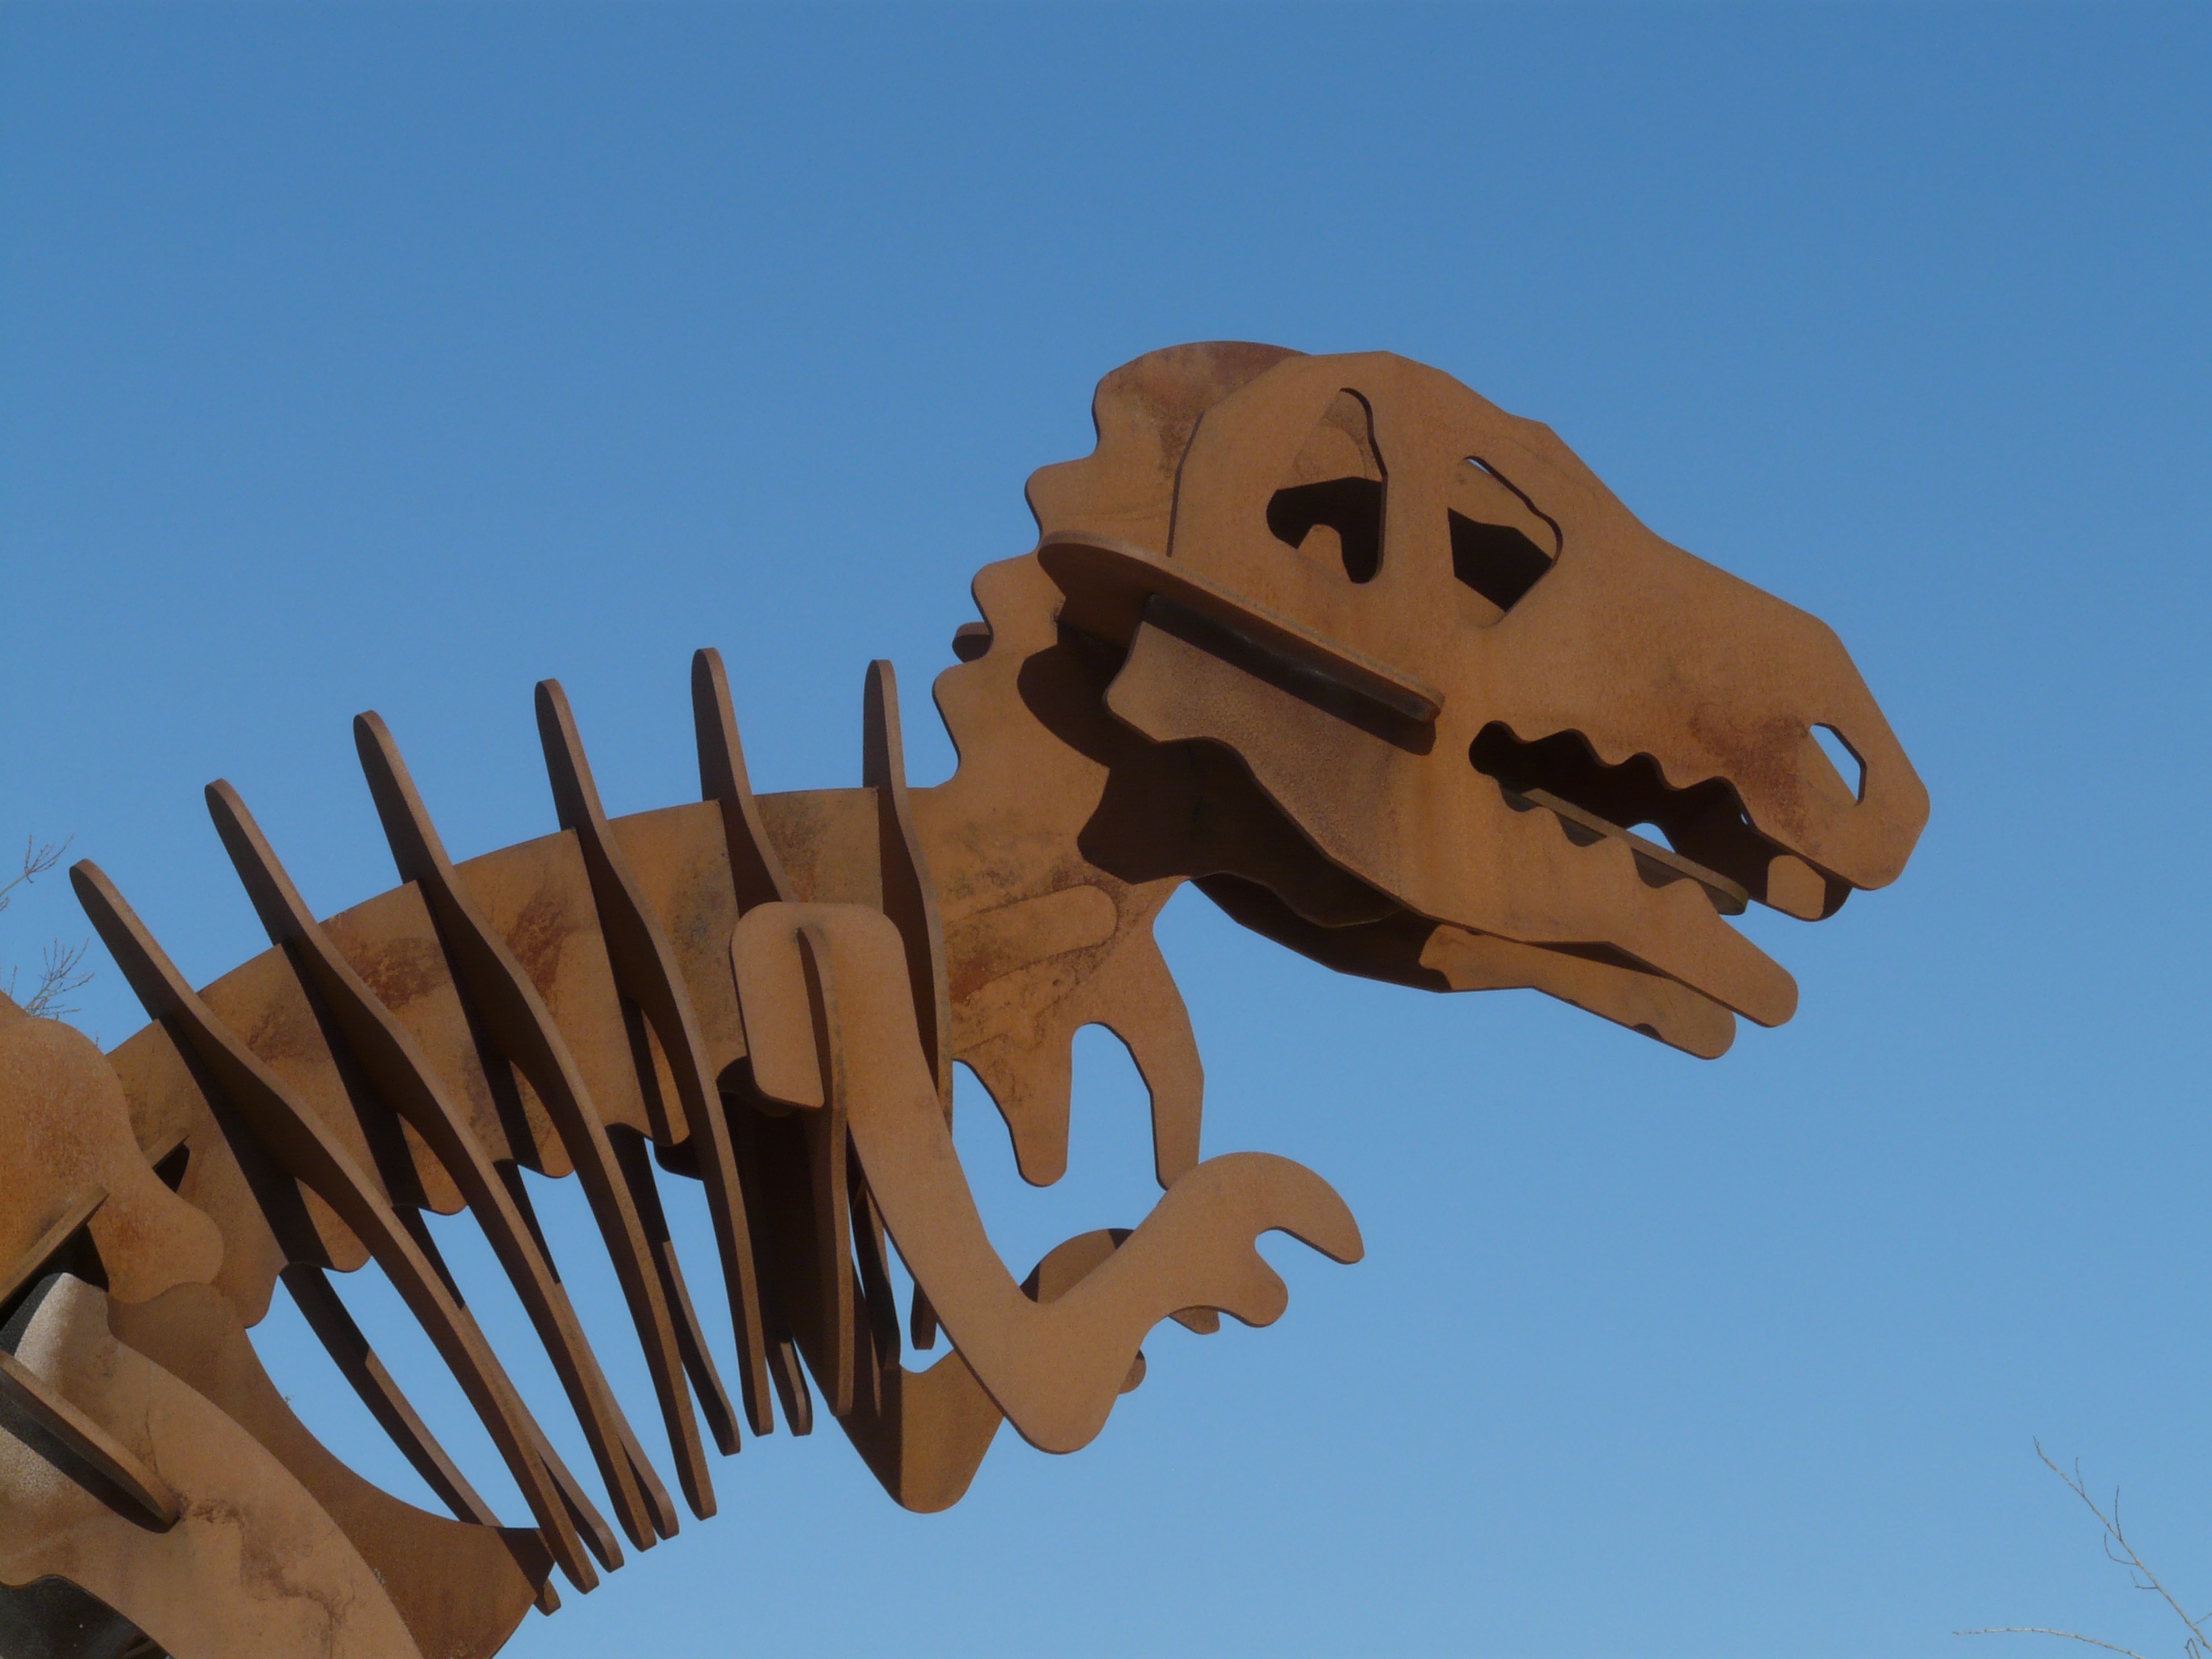
animal, metal, frame, predator, tyrannosaurus rex, sculpture, art, illustration, skeleton, trex, dinosaur, ecosystem, dangerous, tyrannosaurus, cartoon, screenshot, bite, carnivores, prehistoric times, t rex, carnivorous dinosaurs, coelurosauria